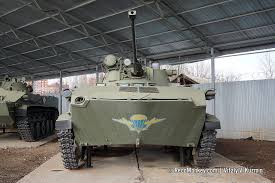
Label: BMD